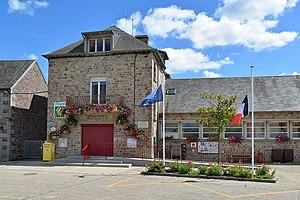
Moyon (50)
Moyon est une ancienne commune française, située dans le département de la Manche en région Normandie, devenue le 1ᵉʳ janvier 2016 une commune déléguée au sein de la commune nouvelle de Moyon Villages.